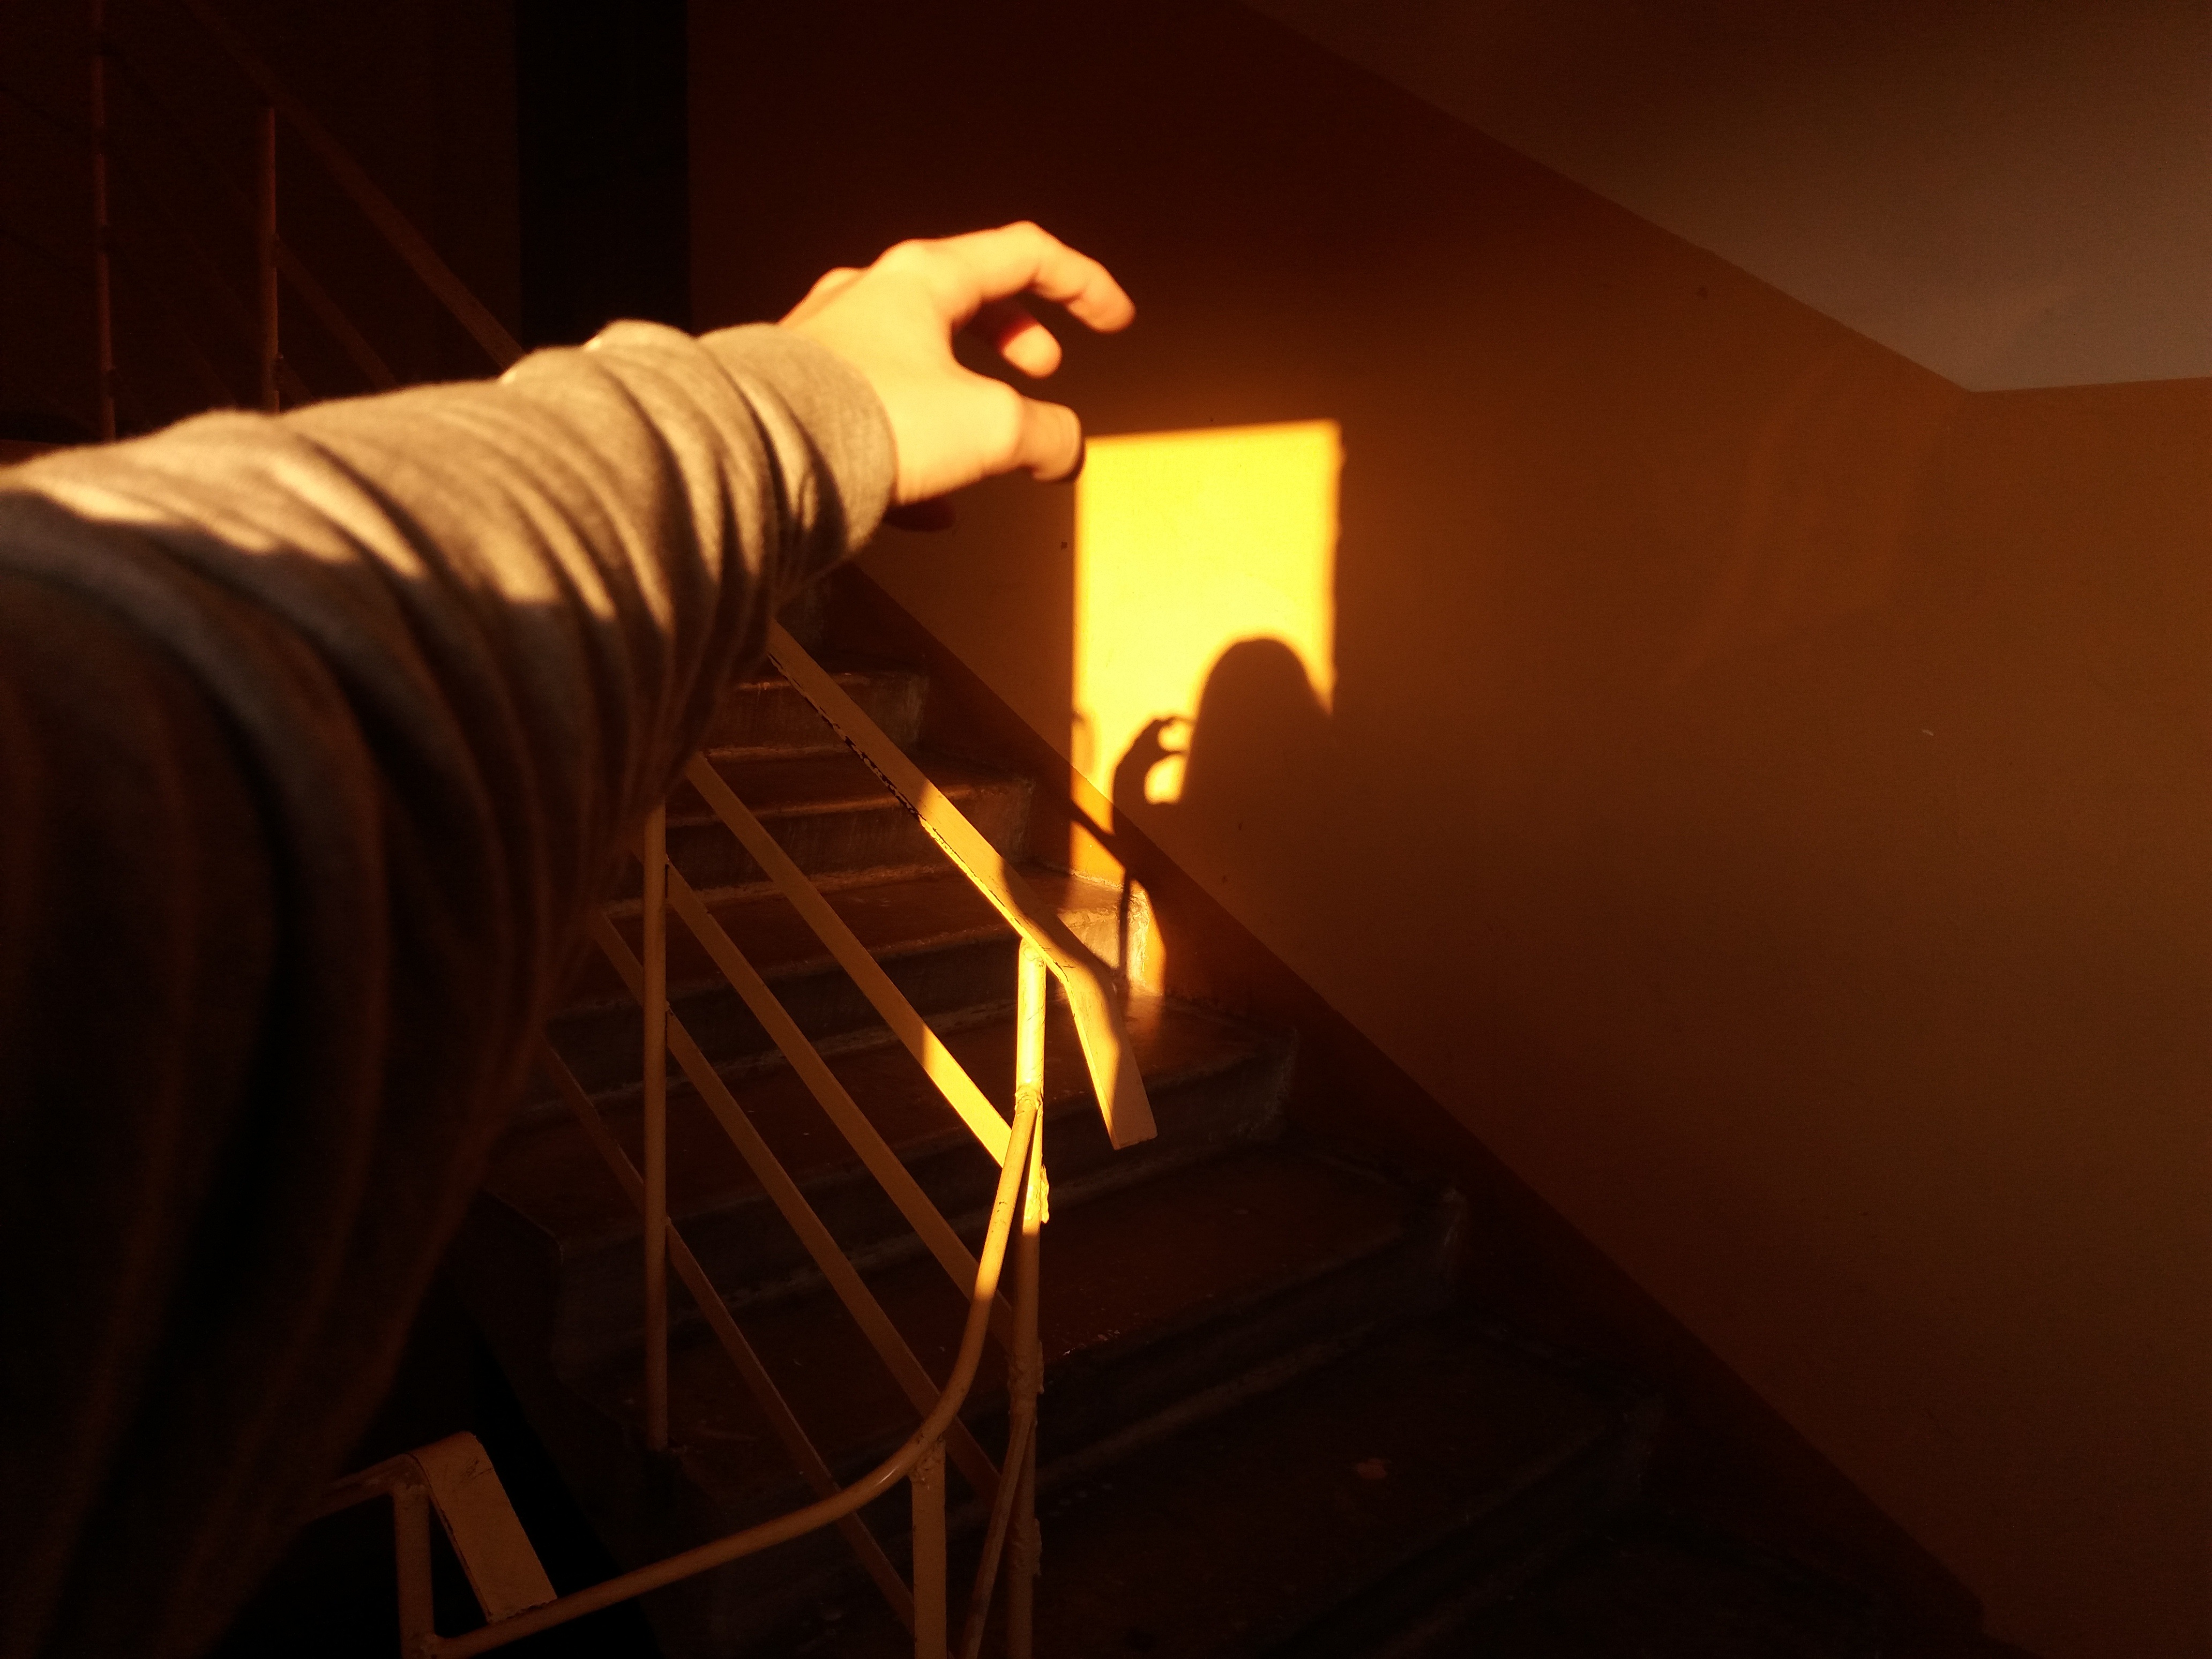
light, wood, night, sunlight, darkness, yellow, lighting, shape